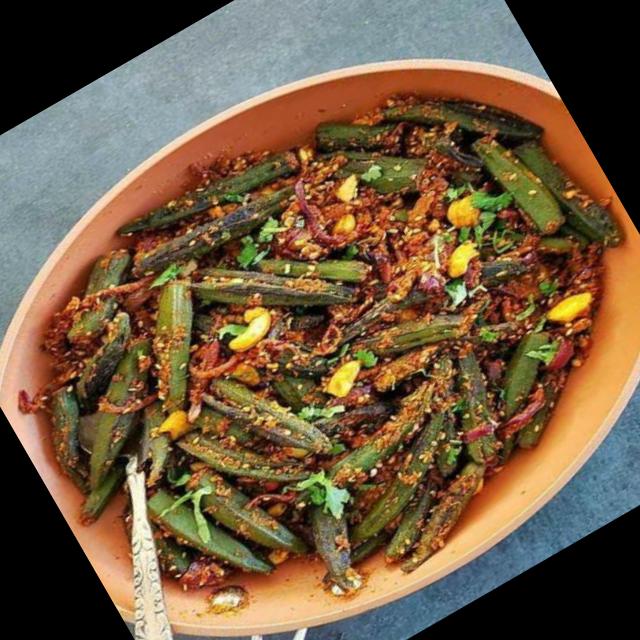
Dish: bhindi_masala